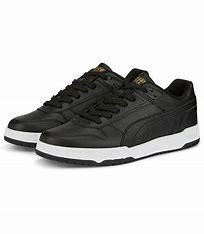
Brand: Puma
Model: RBD Game